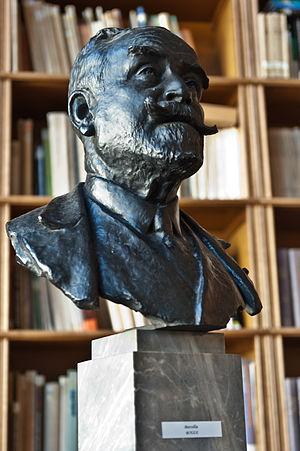
Marcellin Boule Anthropologue
Marcellin Boule est un paléontologue, paléoanthropologue et géologue français, né le 1ᵉʳ janvier 1861 à Montsalvy et mort le 4 juillet 1942 dans la même localité.